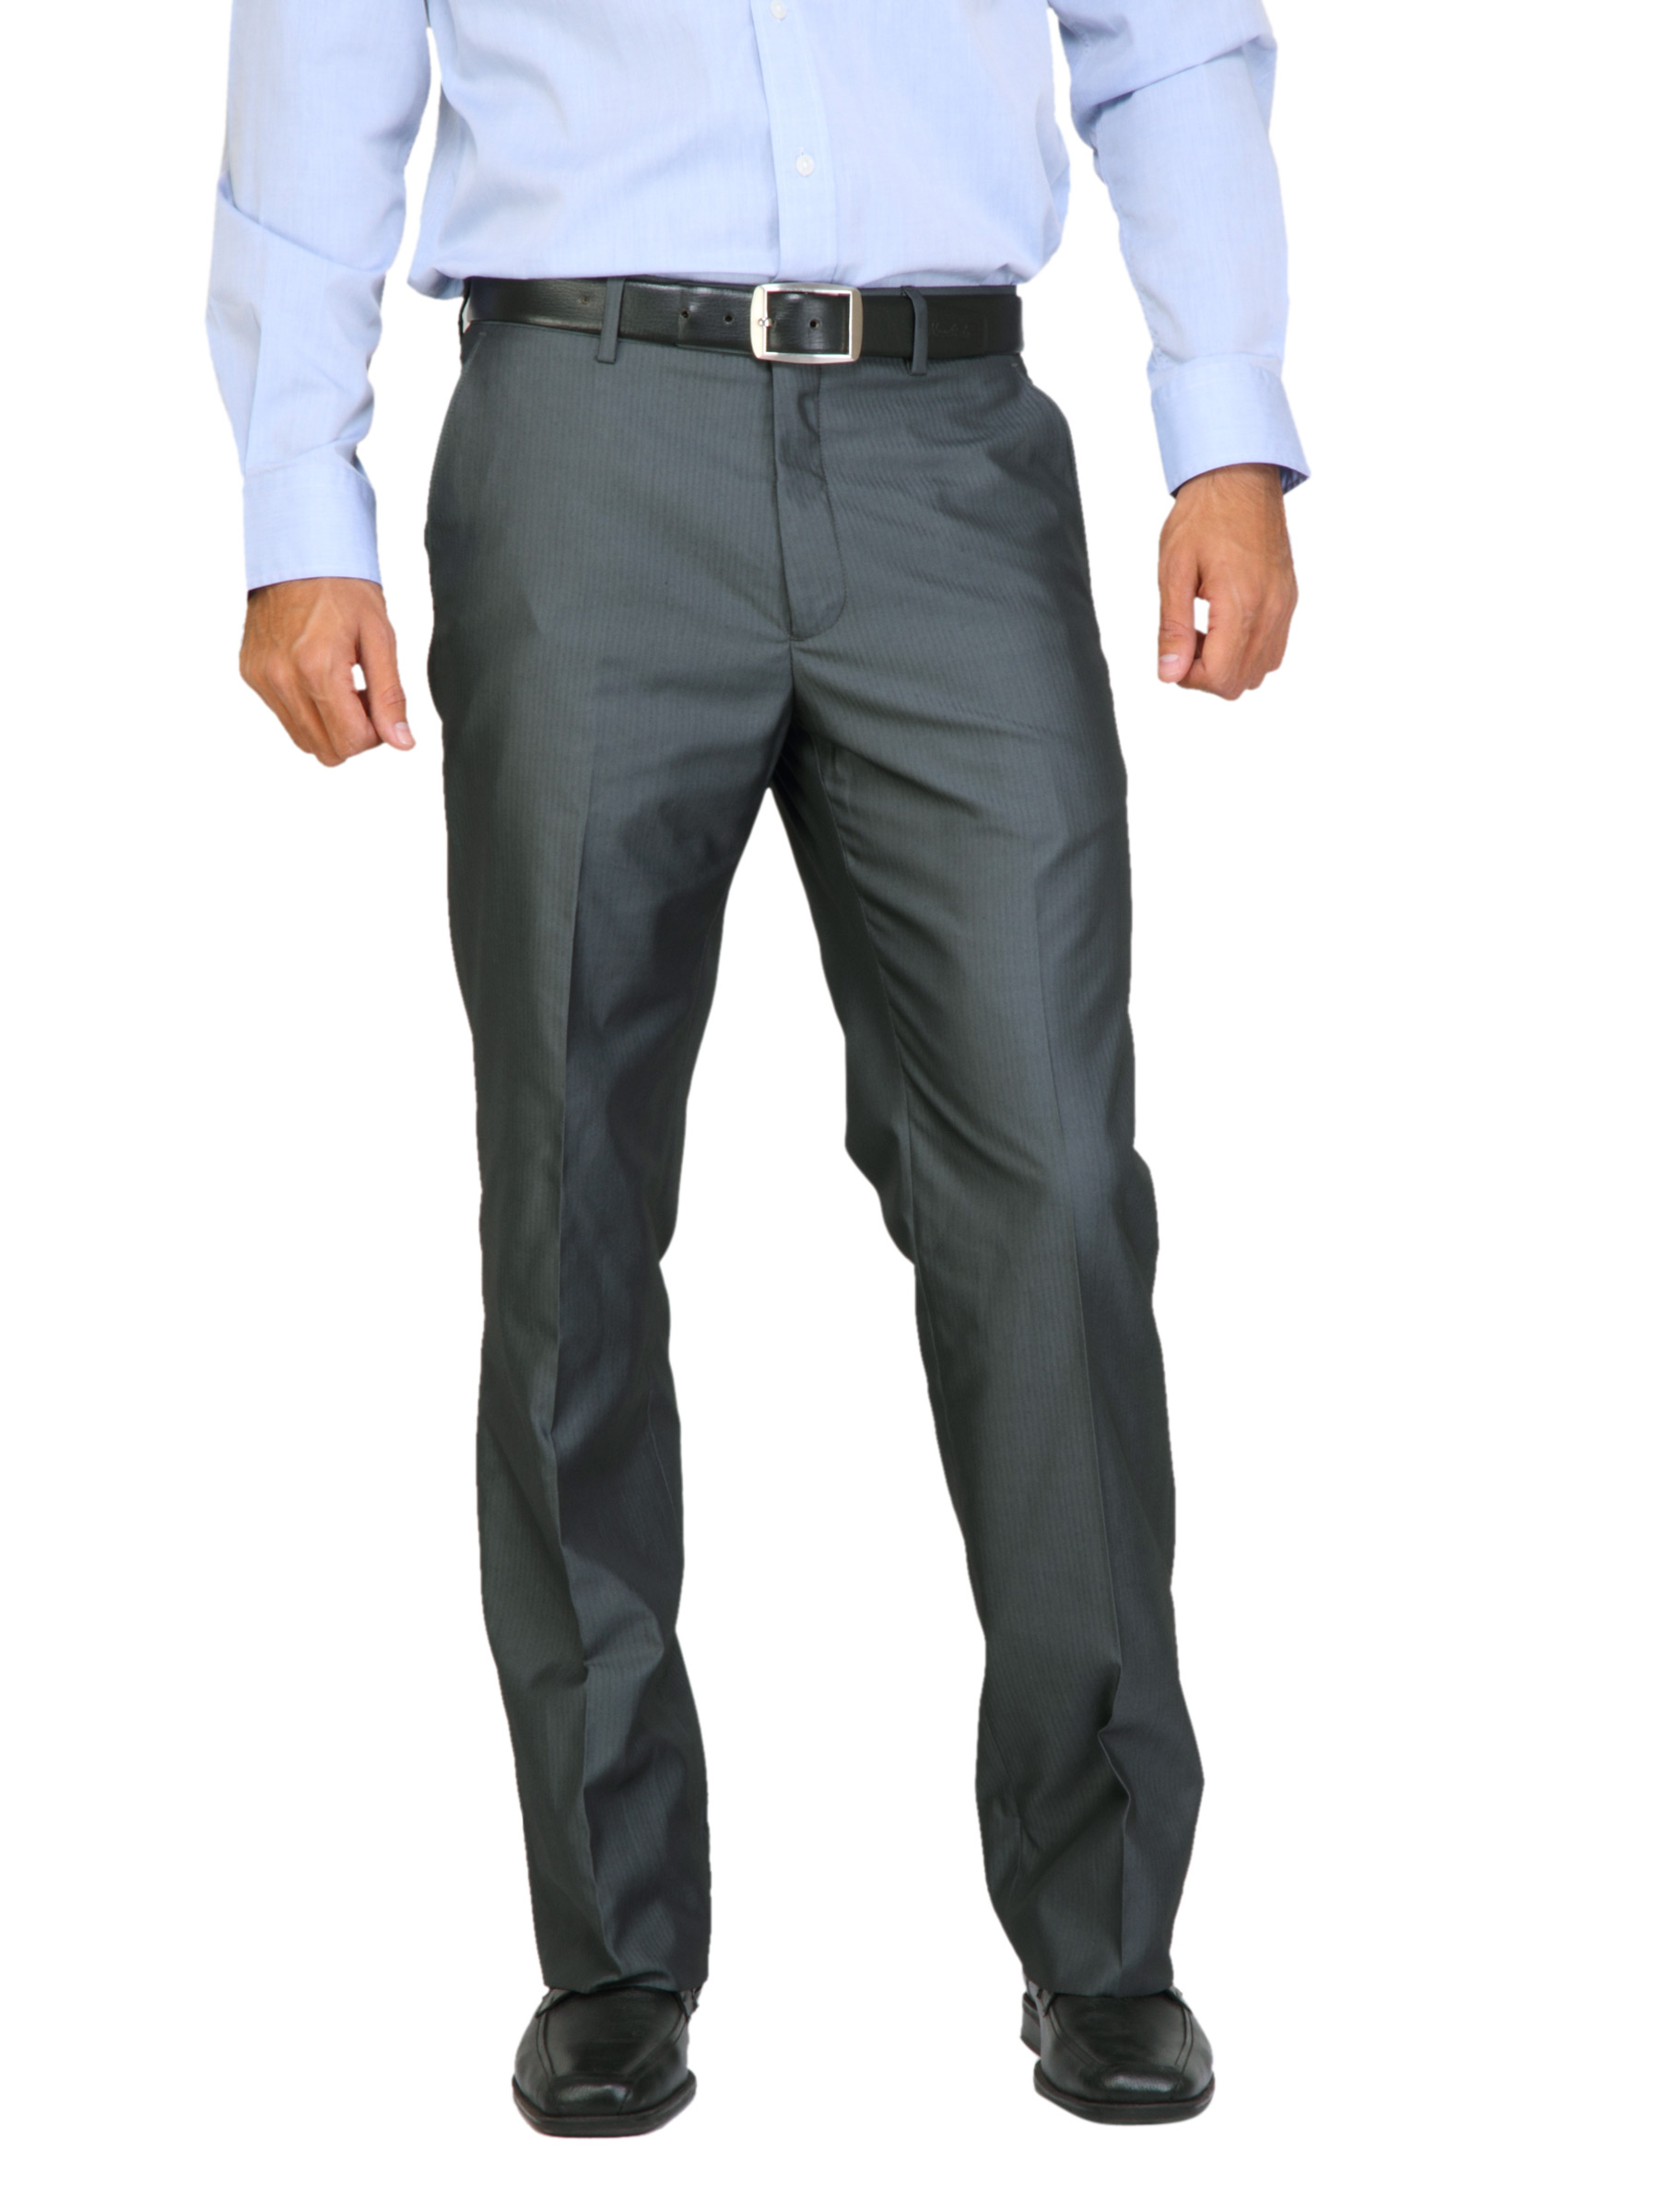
Arrow Men TR Finish Grey Trousers
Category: Apparel / Bottomwear / Trousers
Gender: Men
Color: Grey
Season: Fall 2011
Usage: Formal